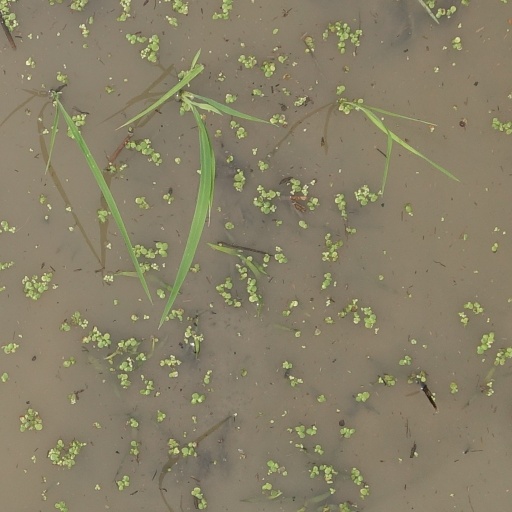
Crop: rice